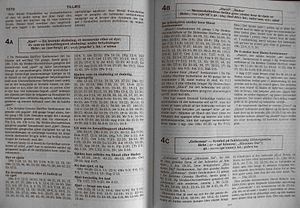
Bibelen - Ny Verden-Oversættelsen
Eksempel på tillæg i Ny Verden-Oversættelsen af De Hellige Skrifter; Studieudgaven fra 1993
Eksempel på tillæg i Ny-Verden Oversættelsen af De Hellige Skrifter, studieudgaven, dansk
Bibelen - Ny Verden-Oversættelsen og tidligere Ny Verden-Oversættelsen af De Hellige Skrifter er titlerne på en række danske bibeloversættelser udarbejdet af Jehovas Vidner. Der findes udgaver på 188 sprog med et samlet oplagstal på 238 millioner.